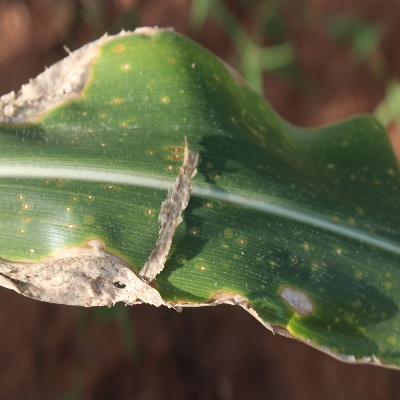
Crop: Maize
Condition: leaf blight